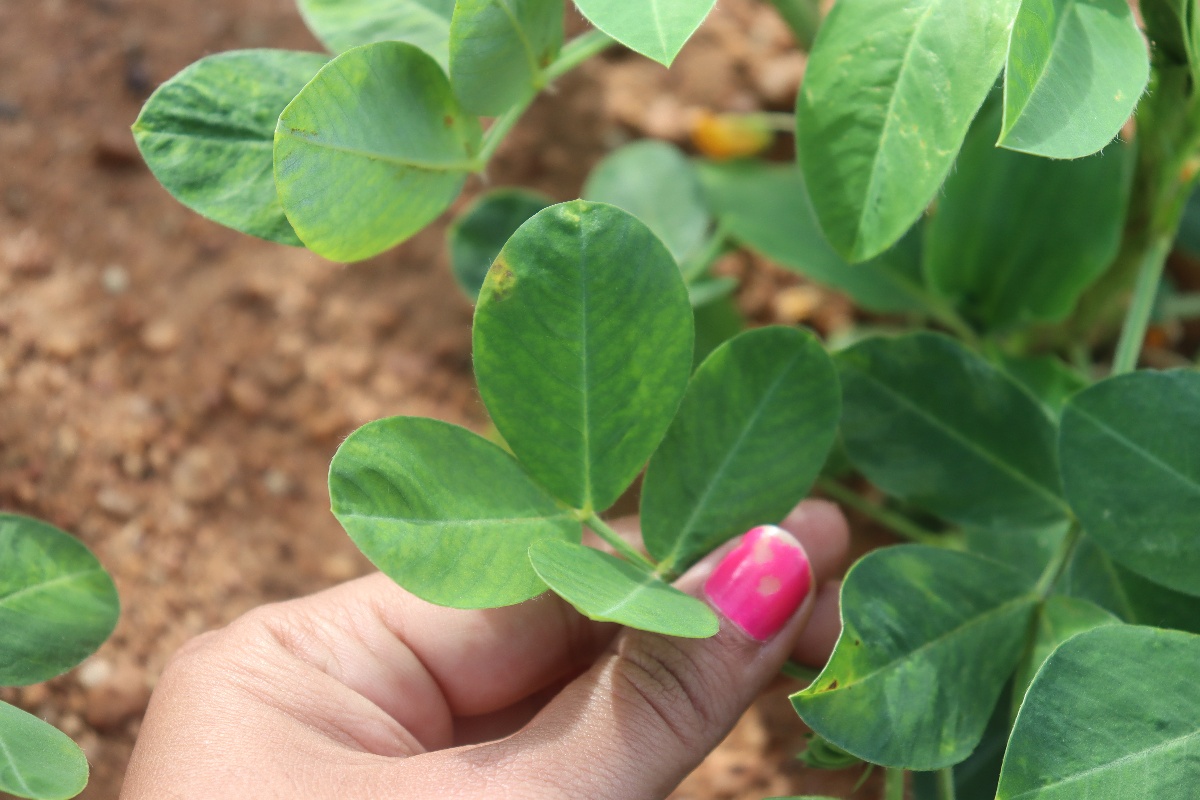
Label: healthy leaf